Tyndall

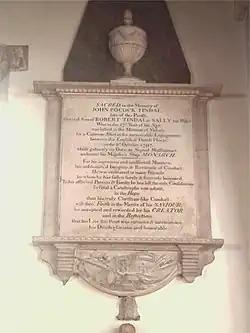
Memorial to John Pocock Tindal, RN, brother of Sir Nicolas Tindal, at Chelmsford Cathedral

John Tyndall (1820–1893) from Leighlinbridge, County Carlow, Ireland, a staunch Protestant Unionist, was a well-known physicist from Ireland, who discovered the Tyndall effect. A relative, another John Tyndall of Newcastle ran a forge, coachmaking and saddlery, in the middle of the 19th century, and his grandson, David P. Tyndall (1890–1970), from Chapelizod, became a prominent Irish businessman in the 20th century, who founded the firm D. Tyndall & Sons, as well as several other companies, and consolidated and modernised the wholesale trade sector, introducing the SPAR chain into Ireland.